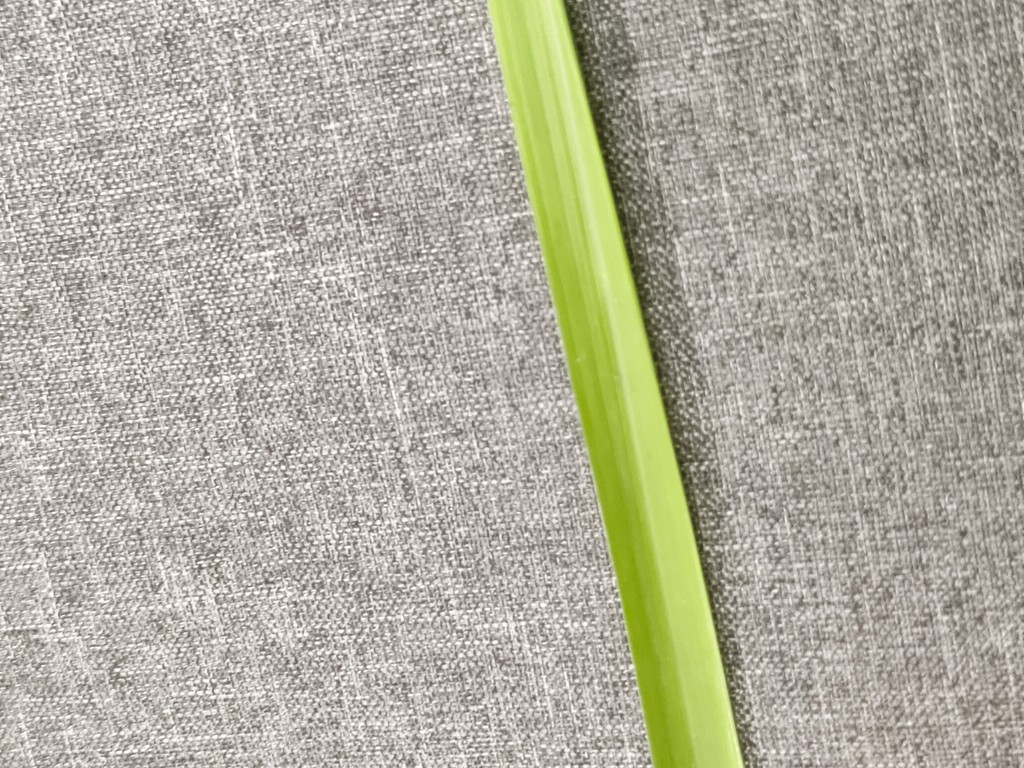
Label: Healthy